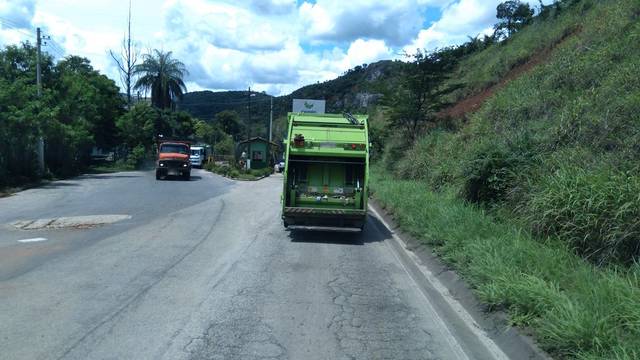
Region: Brazil
Coordinates: -19.871, -43.856